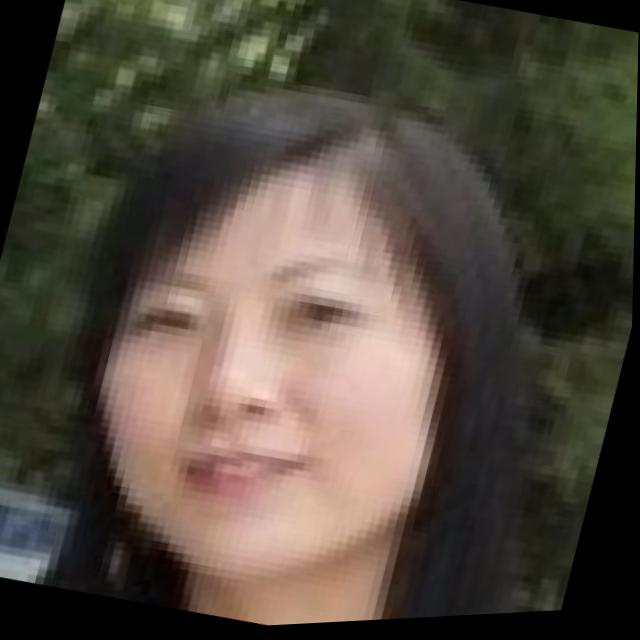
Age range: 21-44